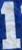
Number: 1